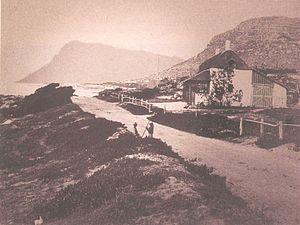
Kalk Bay est un village de pêcheurs sud-africain donnant sur la côte ouest de False Bay. Situé entre les communes limitrophes de St James au nord-est et de Fish Hoek au sud-ouest, Kalk Bay constitue aujourd'hui un faubourg de la ville du Cap.